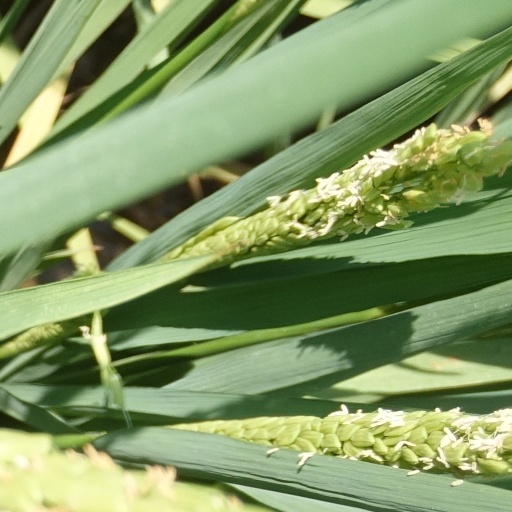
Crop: rice